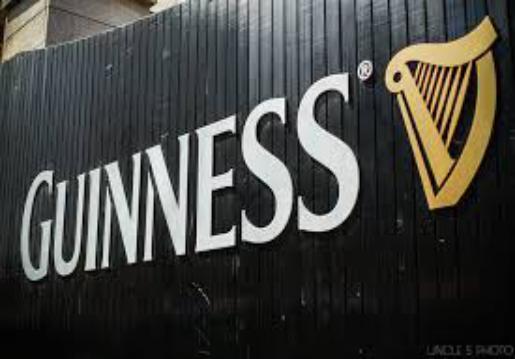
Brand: GUINNESS
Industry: Food